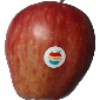
Label: Apple Red 1